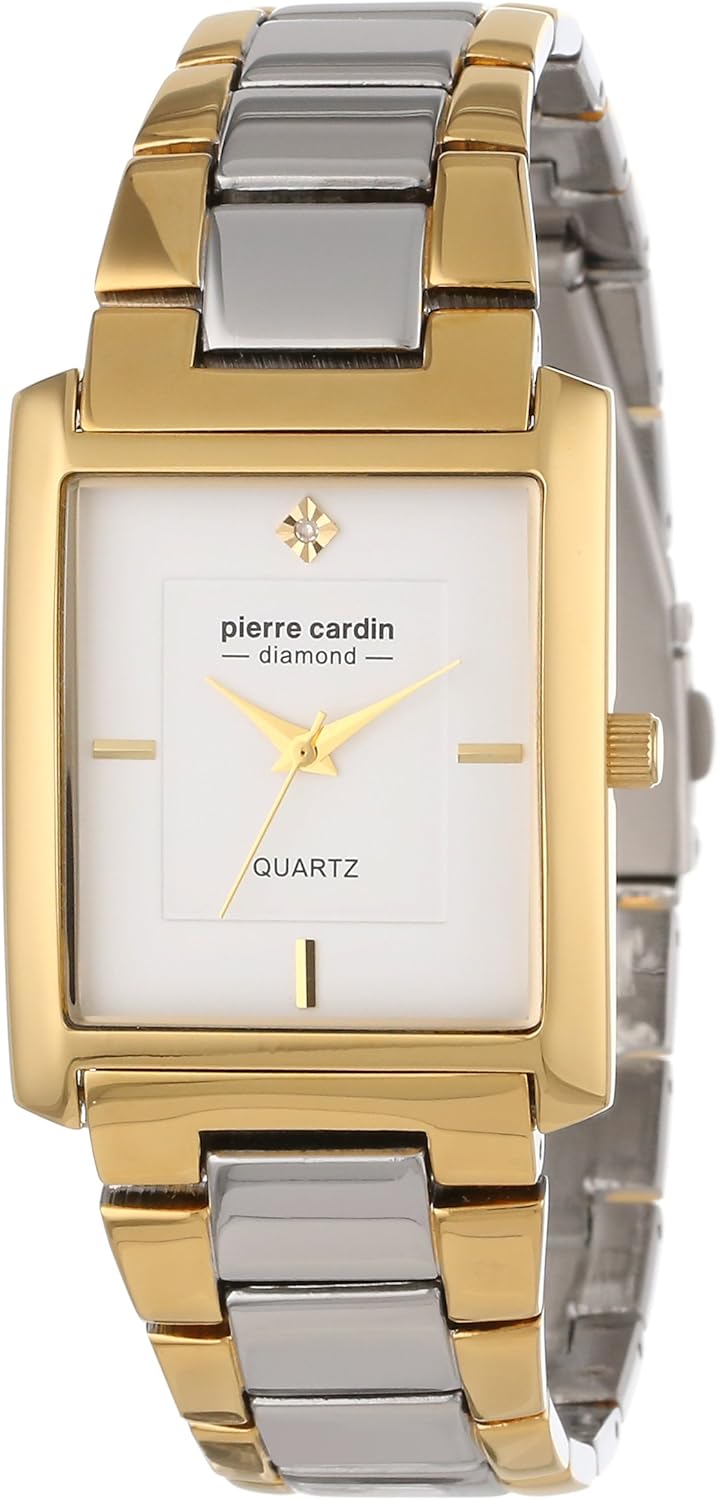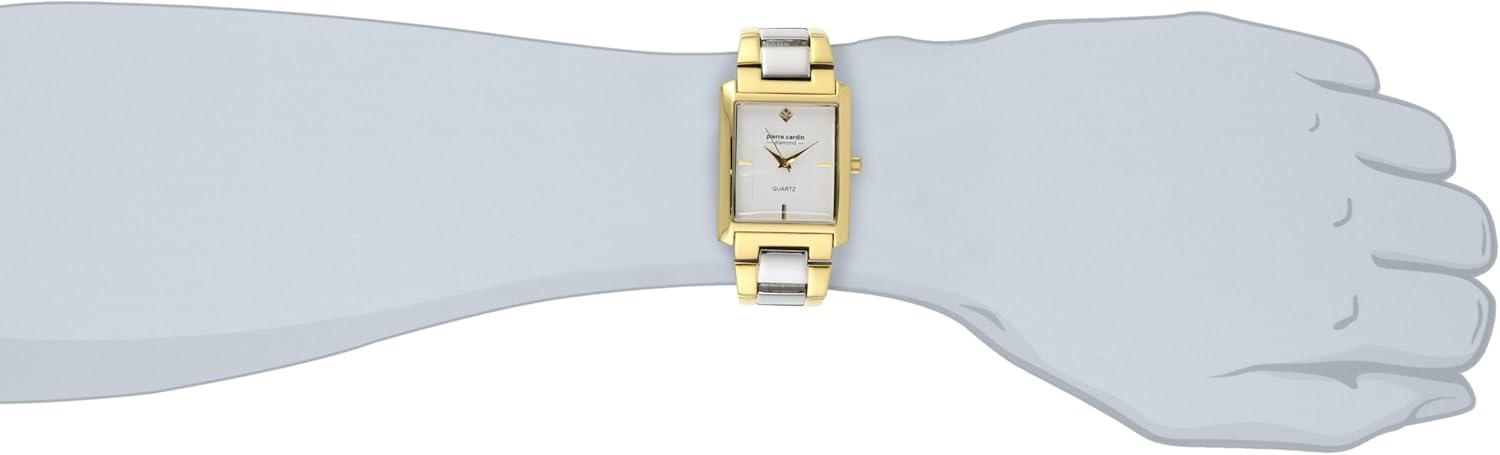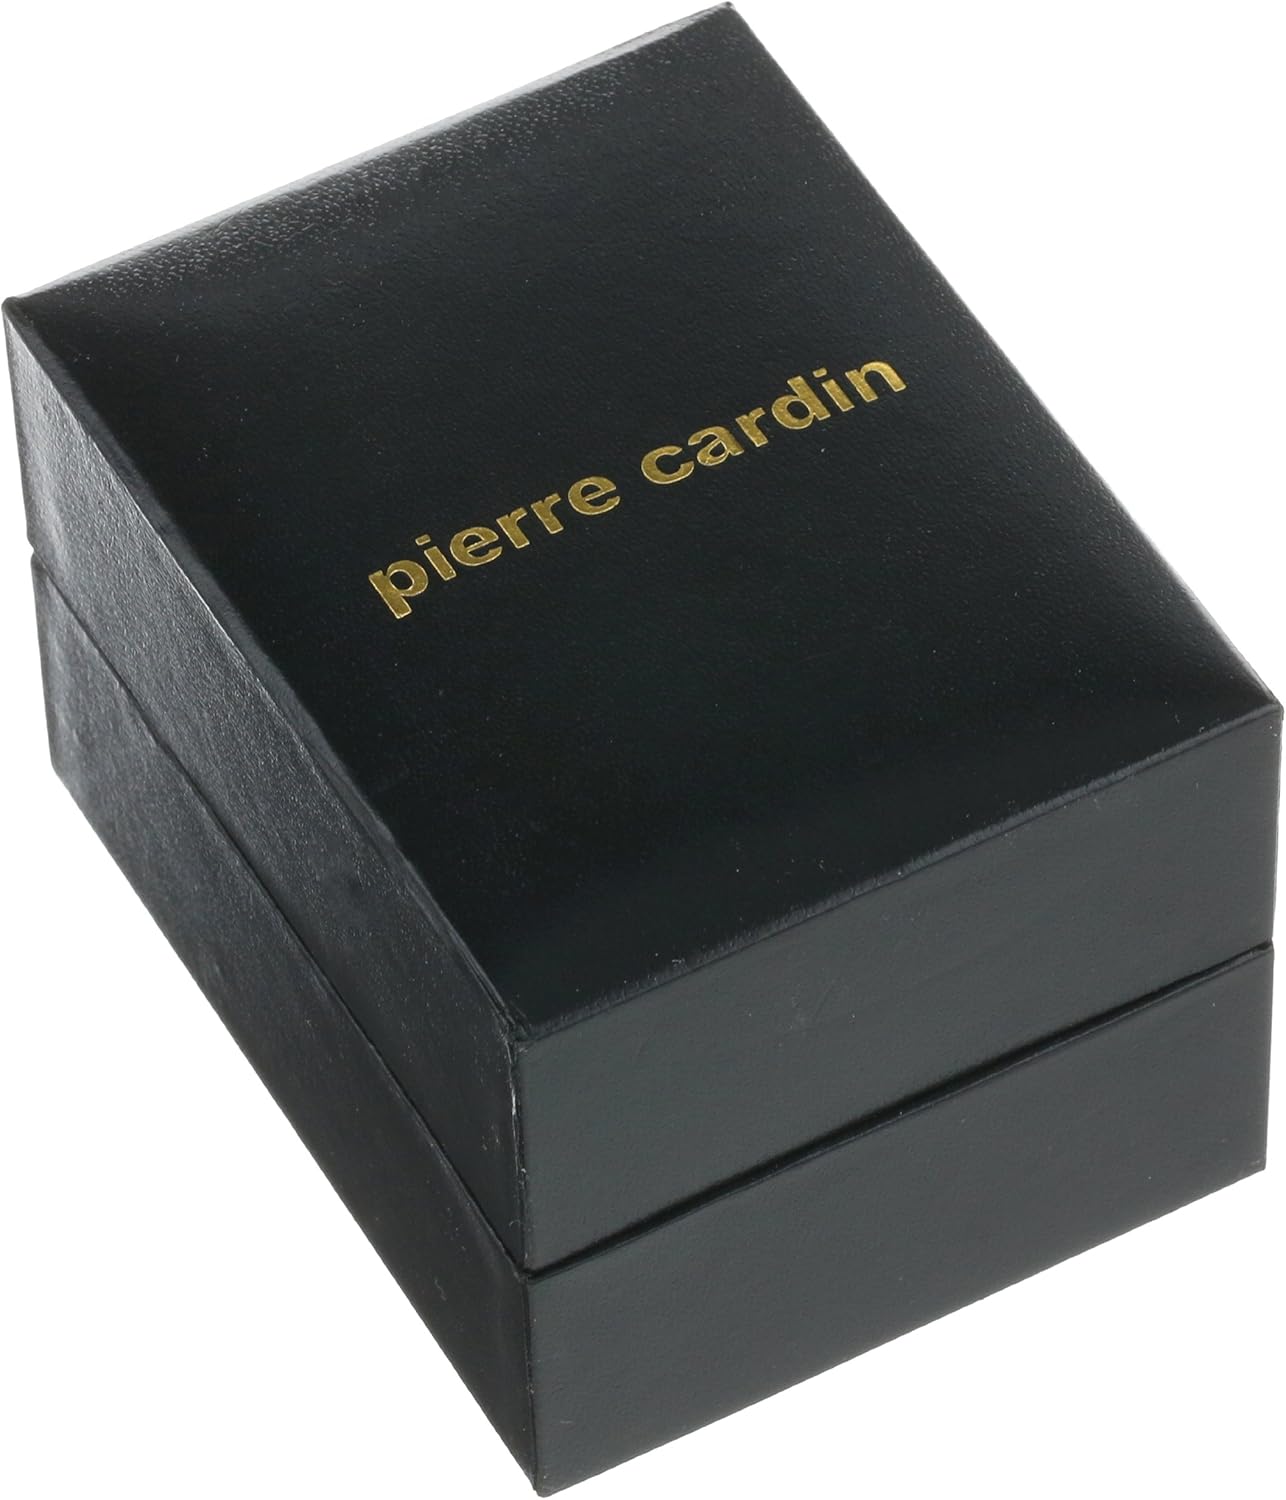
Pierre Cardin Men's PC900931002 Two-Tone Bracelet Watch with Diamond Accent
Category: AMAZON FASHION
Pierre Cardin was born on July 7, 1922 near Venice, Italy. Since childhood he was fond of ballet and theatre, and his fascination with the beauty of costumes and stage design led him to dream of a career in acting. In 1963, at the age of 14, he started working as a tailor’s assistant. Cardin eventually moved toParis in 1945, at which point he met Jean Cocteau and Christian Berard, with whom he made numerous costumes and masks for films such as ‘Beauty and the Beast’ (1946). The following year he began to work for Christian Dior and opened his own fashion house three years later on Rue Richepanse. The young designer presented his first collection in 1953, and his ‘bubble dresses’ were a resounding success throughout the world. At that time Cardin opened ‘Eve,’ his first women’s boutique in Paris. He later opened a men’s boutique called ‘Adam’ in 1957. After being recognized as the world’s best designer in 1962, Pierre Cardin began distribution of Men’s Ready-to-Wear, following with a women’s line in 1963. Some of his colourful designs were influence by the art of his friends, such as Salvador Dalí and Pablo Picasso. He received three De d’Or Awards by Cartier for French Haut Couture, in 1977, 1979 and 1982. Cardin rapidly became an icon for the French fashion industry. During the late 1980’s, retrospectives covering Cardin’s work were presented in London, Florence, Montreal, Mexico, Tokyo and Kyoto. Cardin’s fashion show in Moscow attracted a crowd of 2000,000 people. Pierre Cardin was a pioneer for the internationalization of fashion and trends. In 1957 he made his first trip to Japan, becoming the first couturier to embrace Japan as a high fashion market. As a reflection of the designer's personality, Pierre Cardin timepieces and accessories are perceived as an accessory for the cosmopolites, symbolizing a lifestyle of travel, success and innovation. The style of Pierre Cardin is classic and elegant. Classic Pierre Cardin diamond accented watch
Features: Watch featuring two-tone bracelet and rectangular dial with small diamond accent | 32 mm brass case with mineral dial window | quartz movement with analog display | brass band with deployment-clasp-with-push-button closure | Water resistant to 30 m (99 ft)